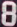
Number: 8